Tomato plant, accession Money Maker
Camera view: vertical (180 deg); turntable rotation: 150 degrees
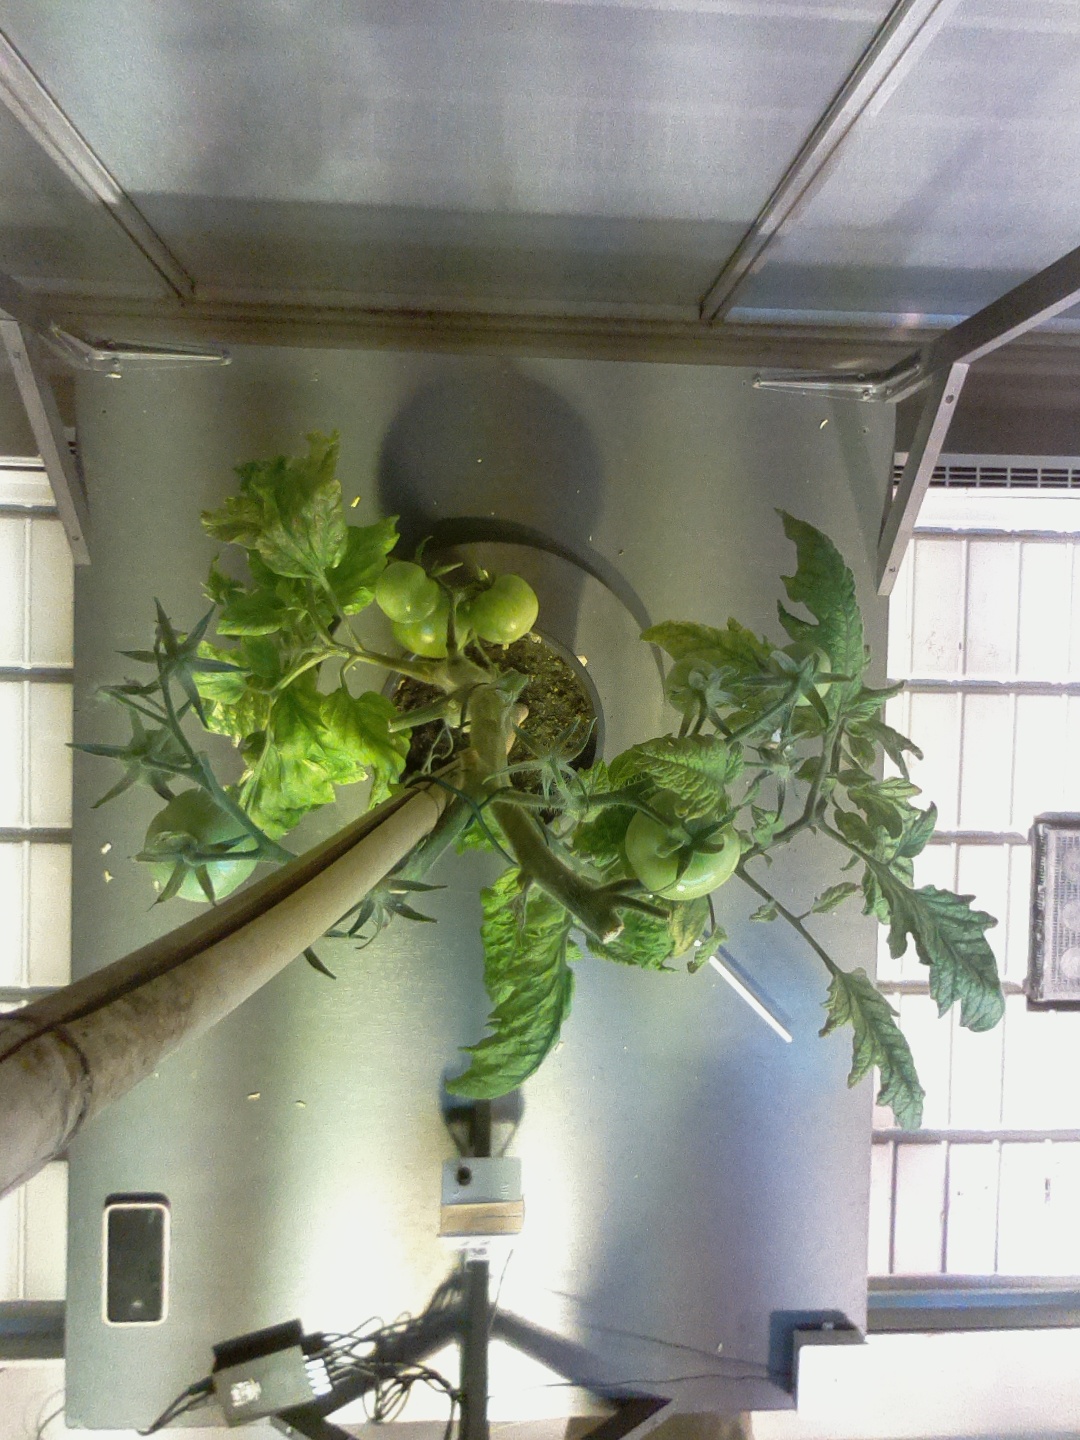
BBCH growth stage 78: 80% -90% of final fruit size